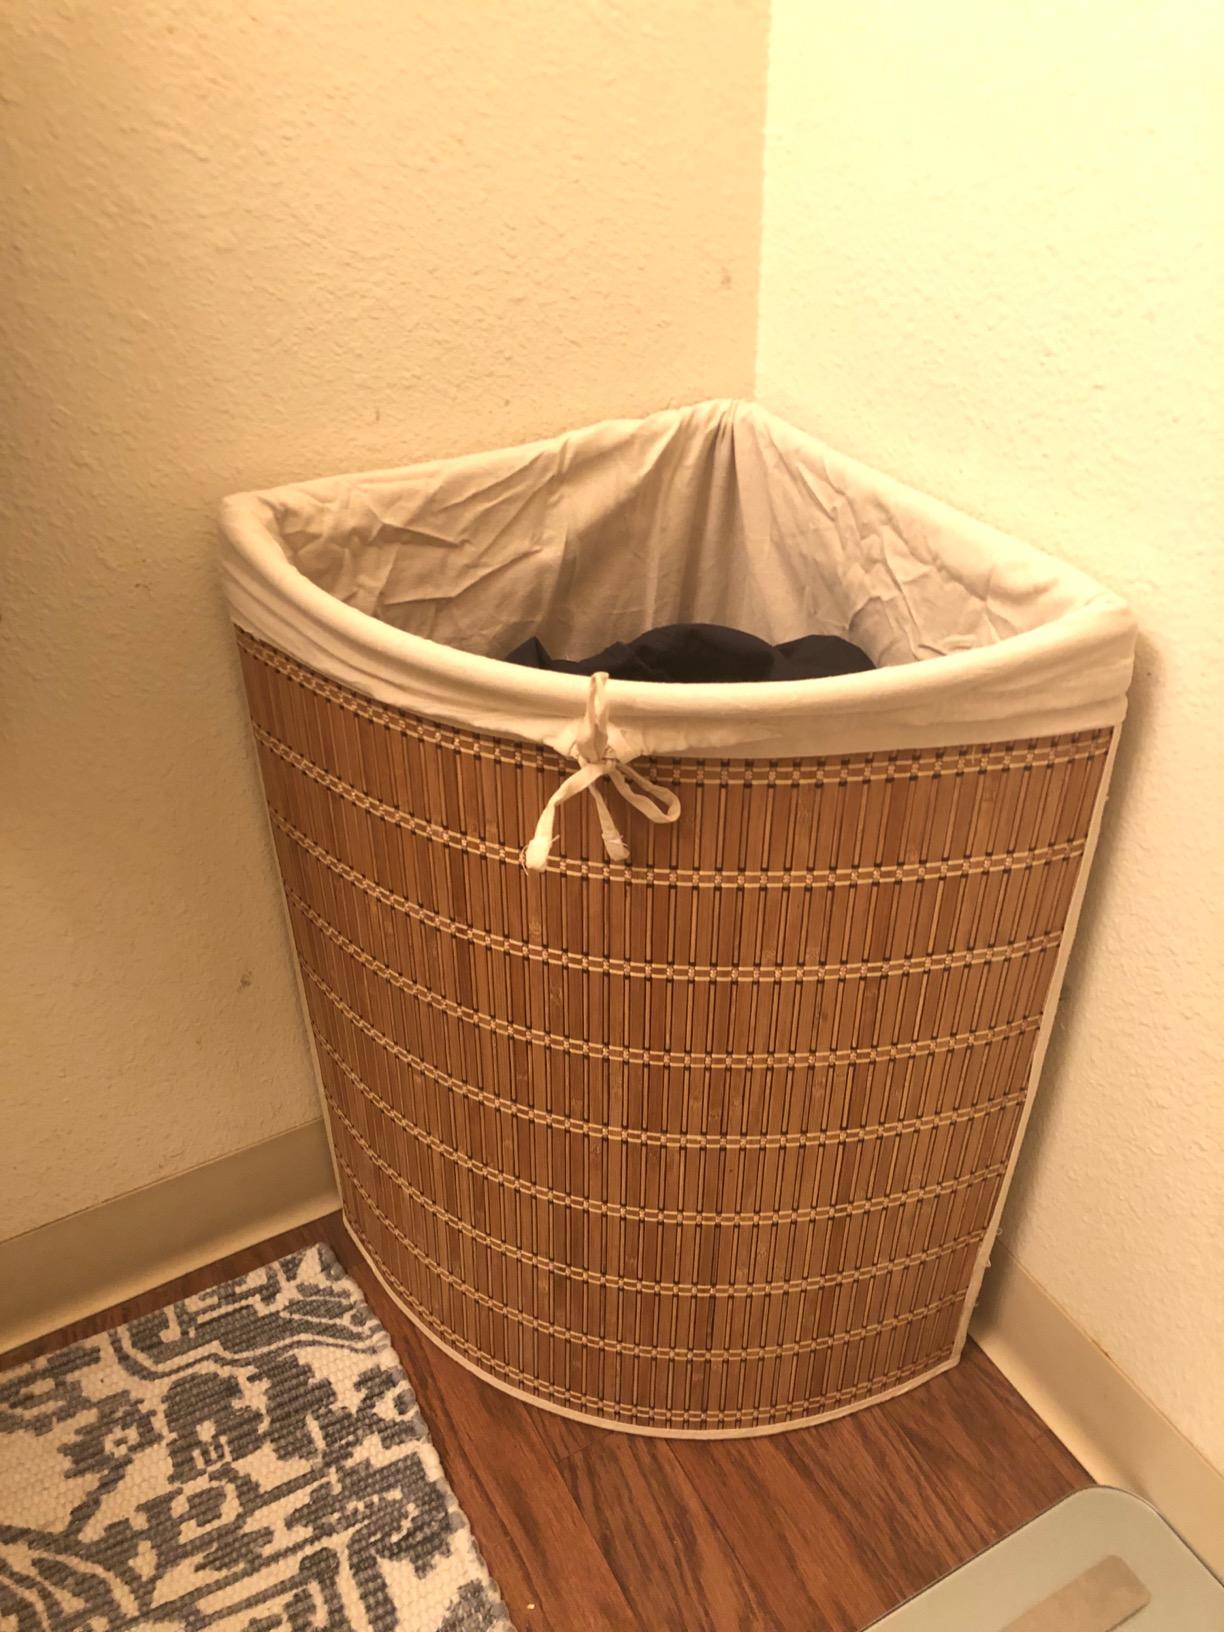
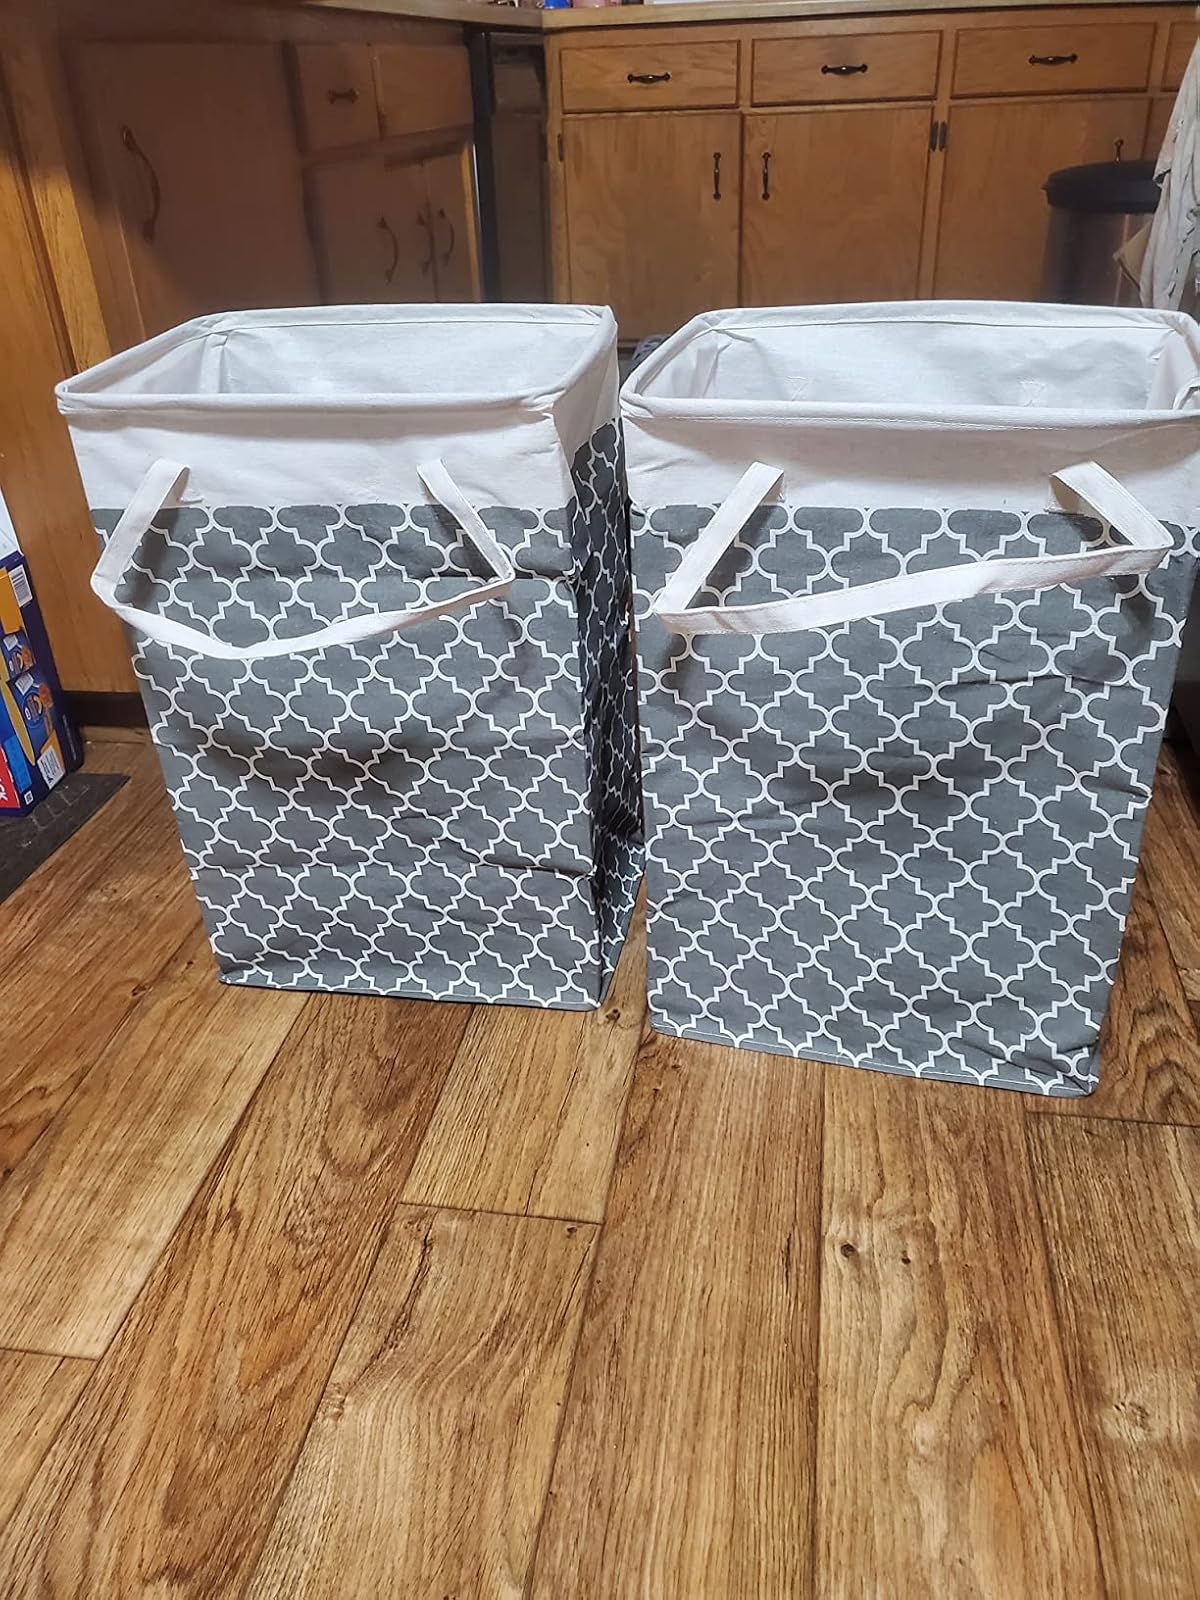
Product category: items_hamper
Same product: no